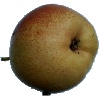
Label: pear_forelle